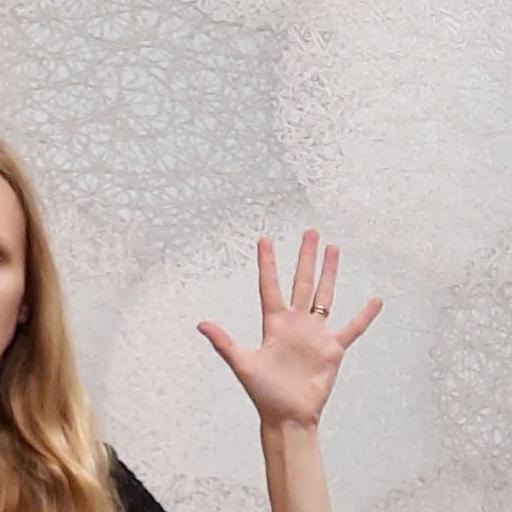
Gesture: palm